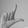
ASL letter: L